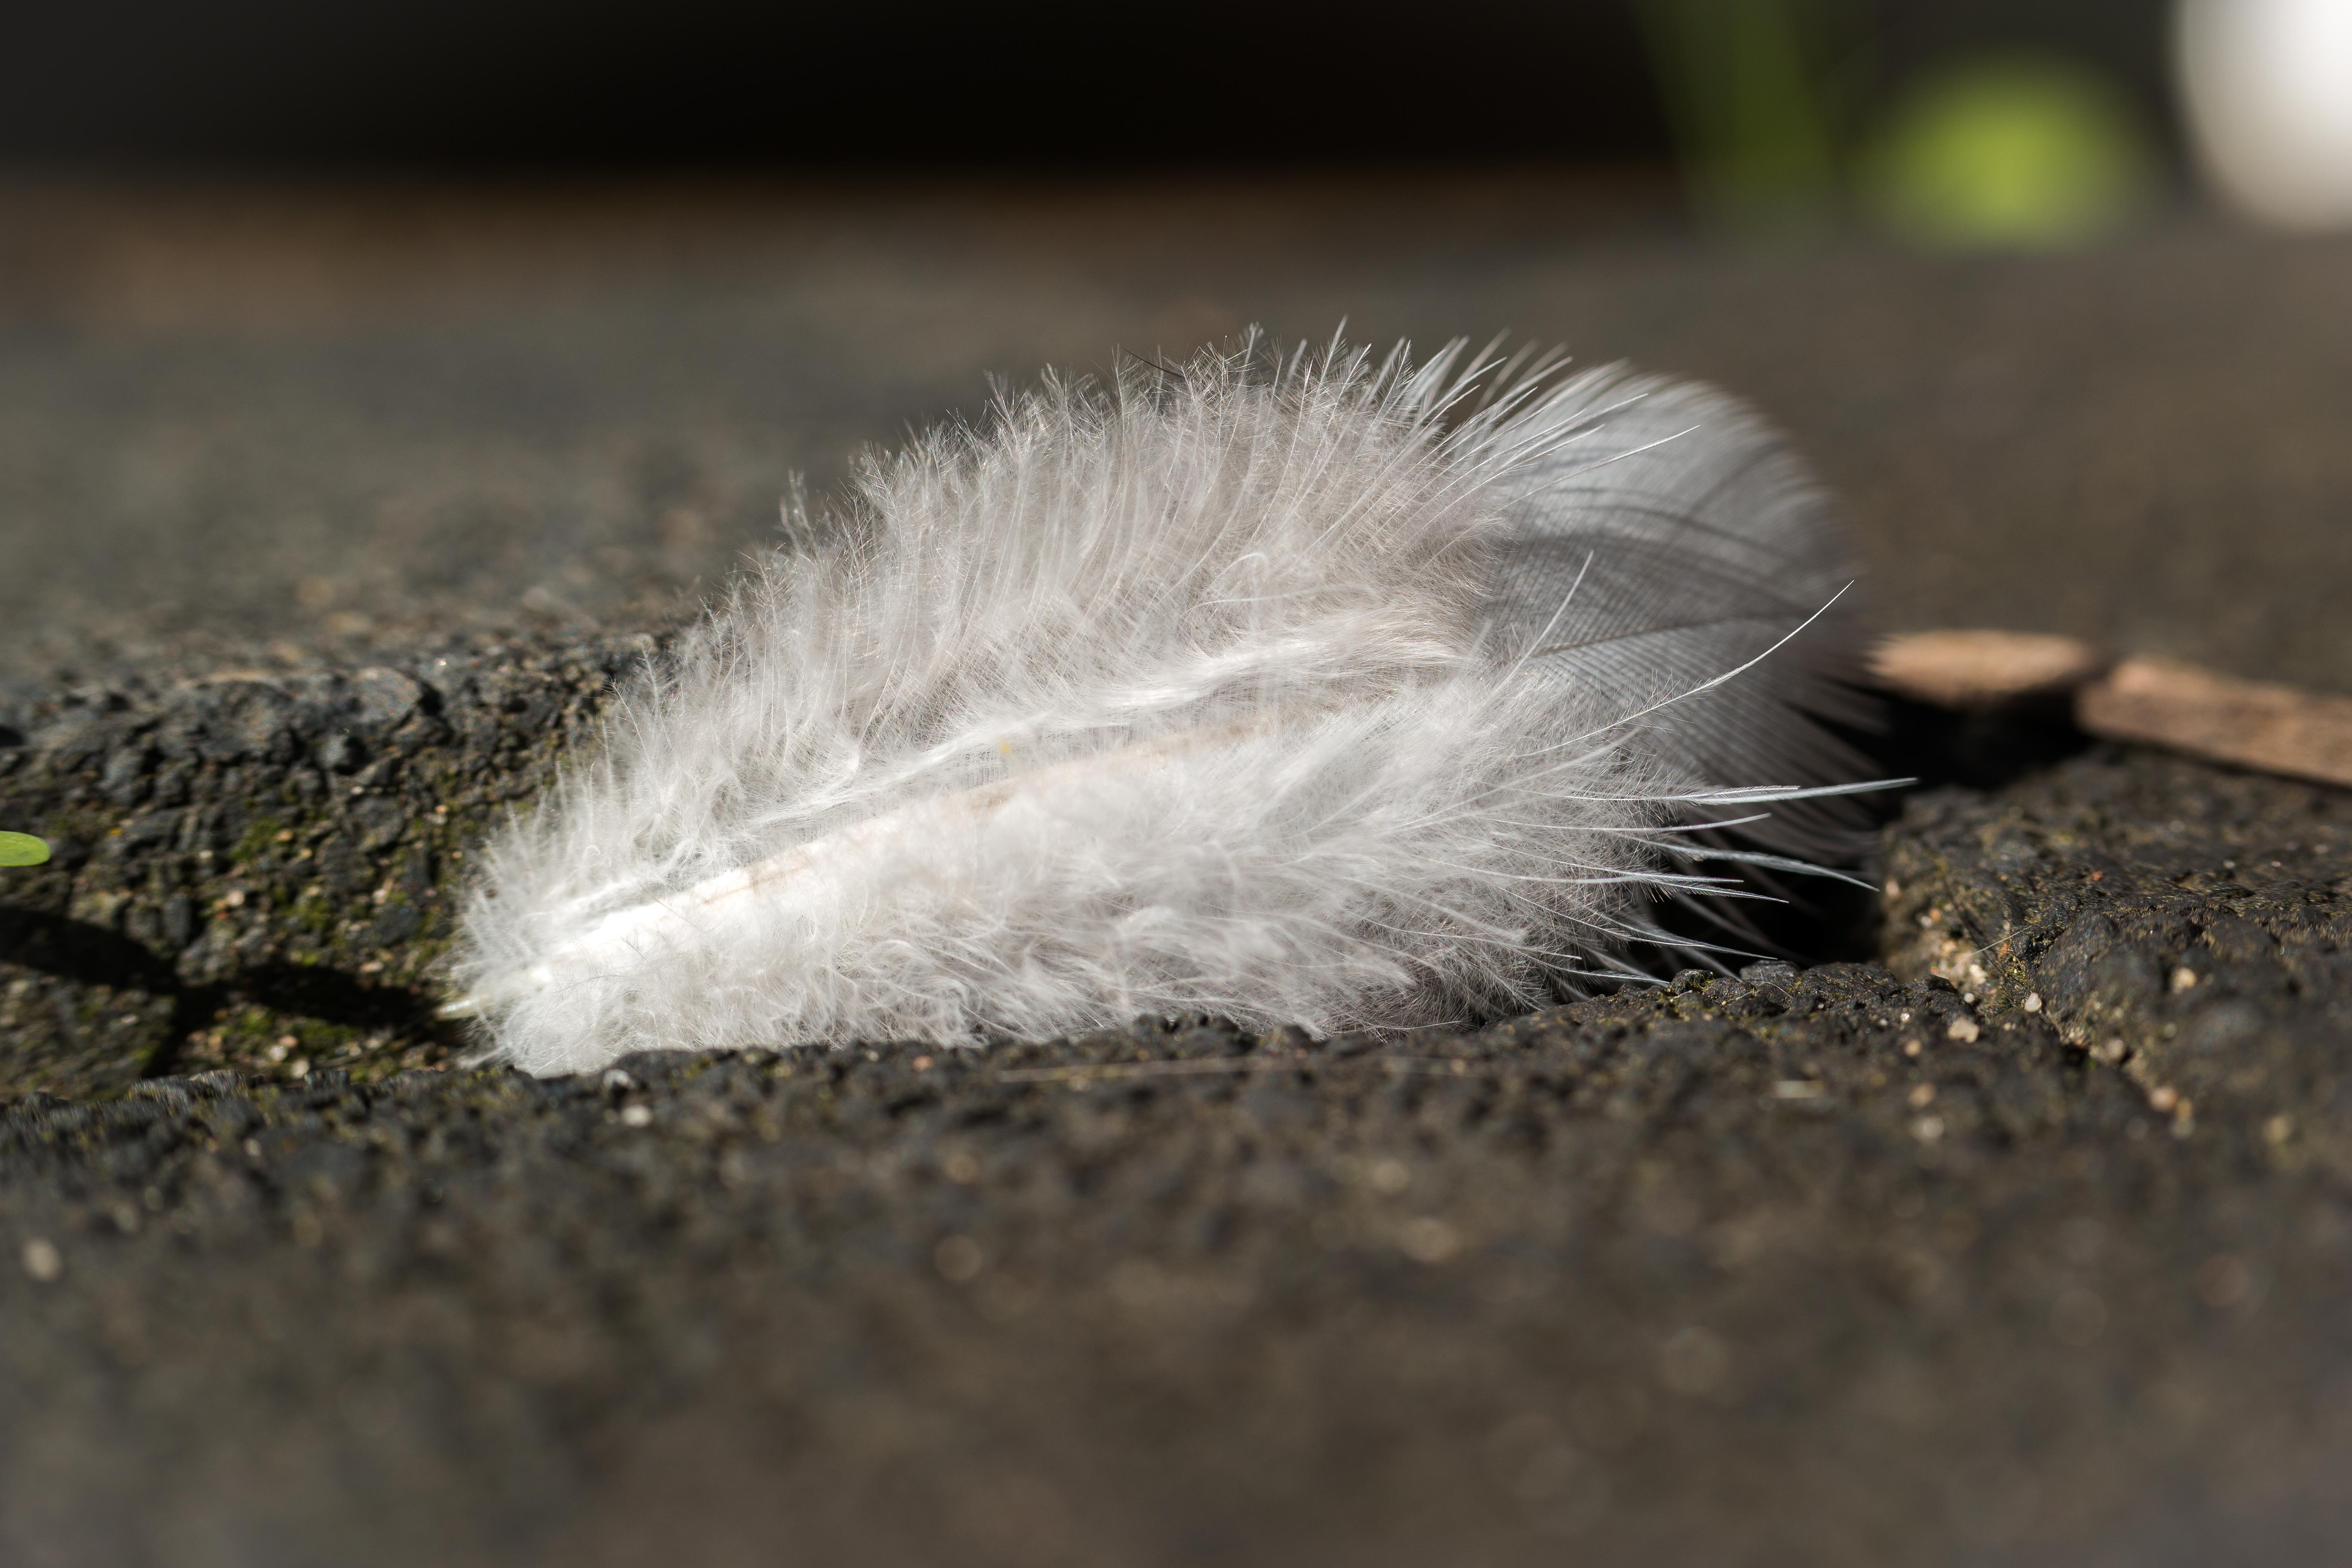
bird, wing, white, spring, fluffy, insect, macro, moth, fauna, invertebrate, caterpillar, plumage, close up, soft, tender, macro photography, bird feather, moths and butterflies